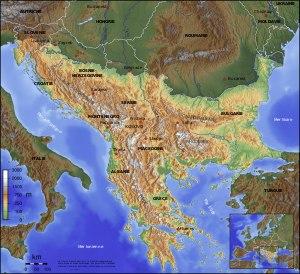
L’union linguistique balkanique ou aire linguistique balkanique est un ensemble de similarités phonétiques, morphologiques, syntaxiques et lexicales qui ne découlent pas d’une origine commune mais d’une longue cohabitation entre langues d’origines différentes, en usage dans les Balkans. À l’exception du turc, toutes ces langues sont indo-européennes mais elles appartiennent à des branches différentes dont la divergence est très antérieure au développement de ces caractéristiques communes. Celles-ci résultent d’un phénomène de convergence linguistique plutôt que d’un héritage ancien ; les « balkanismes » caractéristiques ne s’observent pas dans les stades les plus anciennement attestés ayant abouti à ces langues : le latin, le grec ancien et le vieux-slave.
Les langues dans les Balkans sont celles parlées dans la péninsule des Balkans, comprenant aujourd'hui douze États :